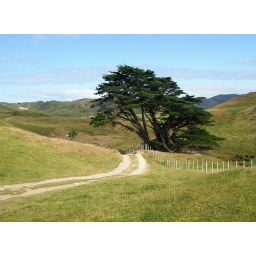
The tree by the road